Potaissa (castra)

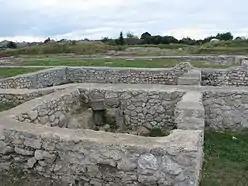

Potaissa was a legionary fortress and later a city in the Roman province of Dacia, located in today's Turda, Romania.